Integrated library system

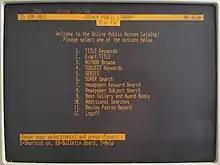
Screenshot of a Dynix menu

The 1970s can be characterized by improvements in computer storage, as well as in telecommunications. As a result of these advances, "turnkey systems on microcomputers", known more commonly as (ILS) finally appeared. These systems included necessary hardware and software which allowed the connection of major circulation tasks, including circulation control and overdue notices. As the technology developed, other library tasks could be accomplished through ILS as well, including acquisition, cataloguing, reservation of titles, and monitoring of serials.